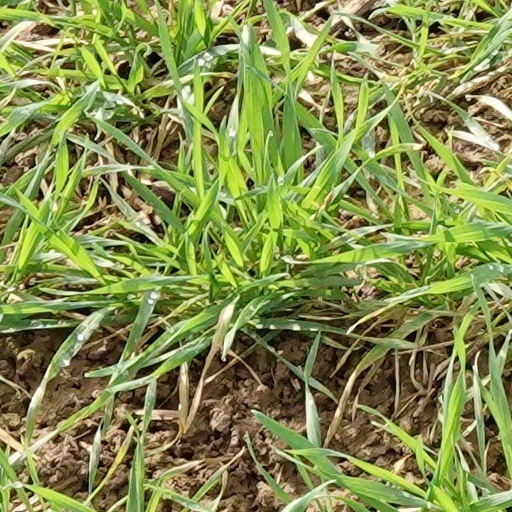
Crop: wheat